Páll Ólafsson (poet)

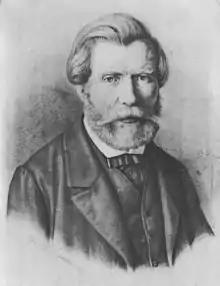
Drawing by .

Páll Ólafsson (1827–1905) was an Icelandic poet and one of the most popular poets of the nation of the 19th century, known for poems about love and about horses.